Anatomical terminology

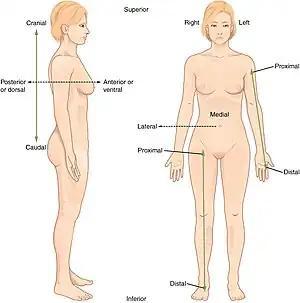
The anatomical position, with terms of relative location noted

Anatomical terms used to describe location are based on a body positioned in what is called the standard anatomical position. This position is one in which a person is standing, feet apace, with palms forward and thumbs facing outwards. Just as maps are normally oriented with north at the top, the standard body "map", or anatomical position, is that of the body standing upright, with the feet at shoulder width and parallel, toes forward. The upper limbs are held out to each side, and the palms of the hands face forward.